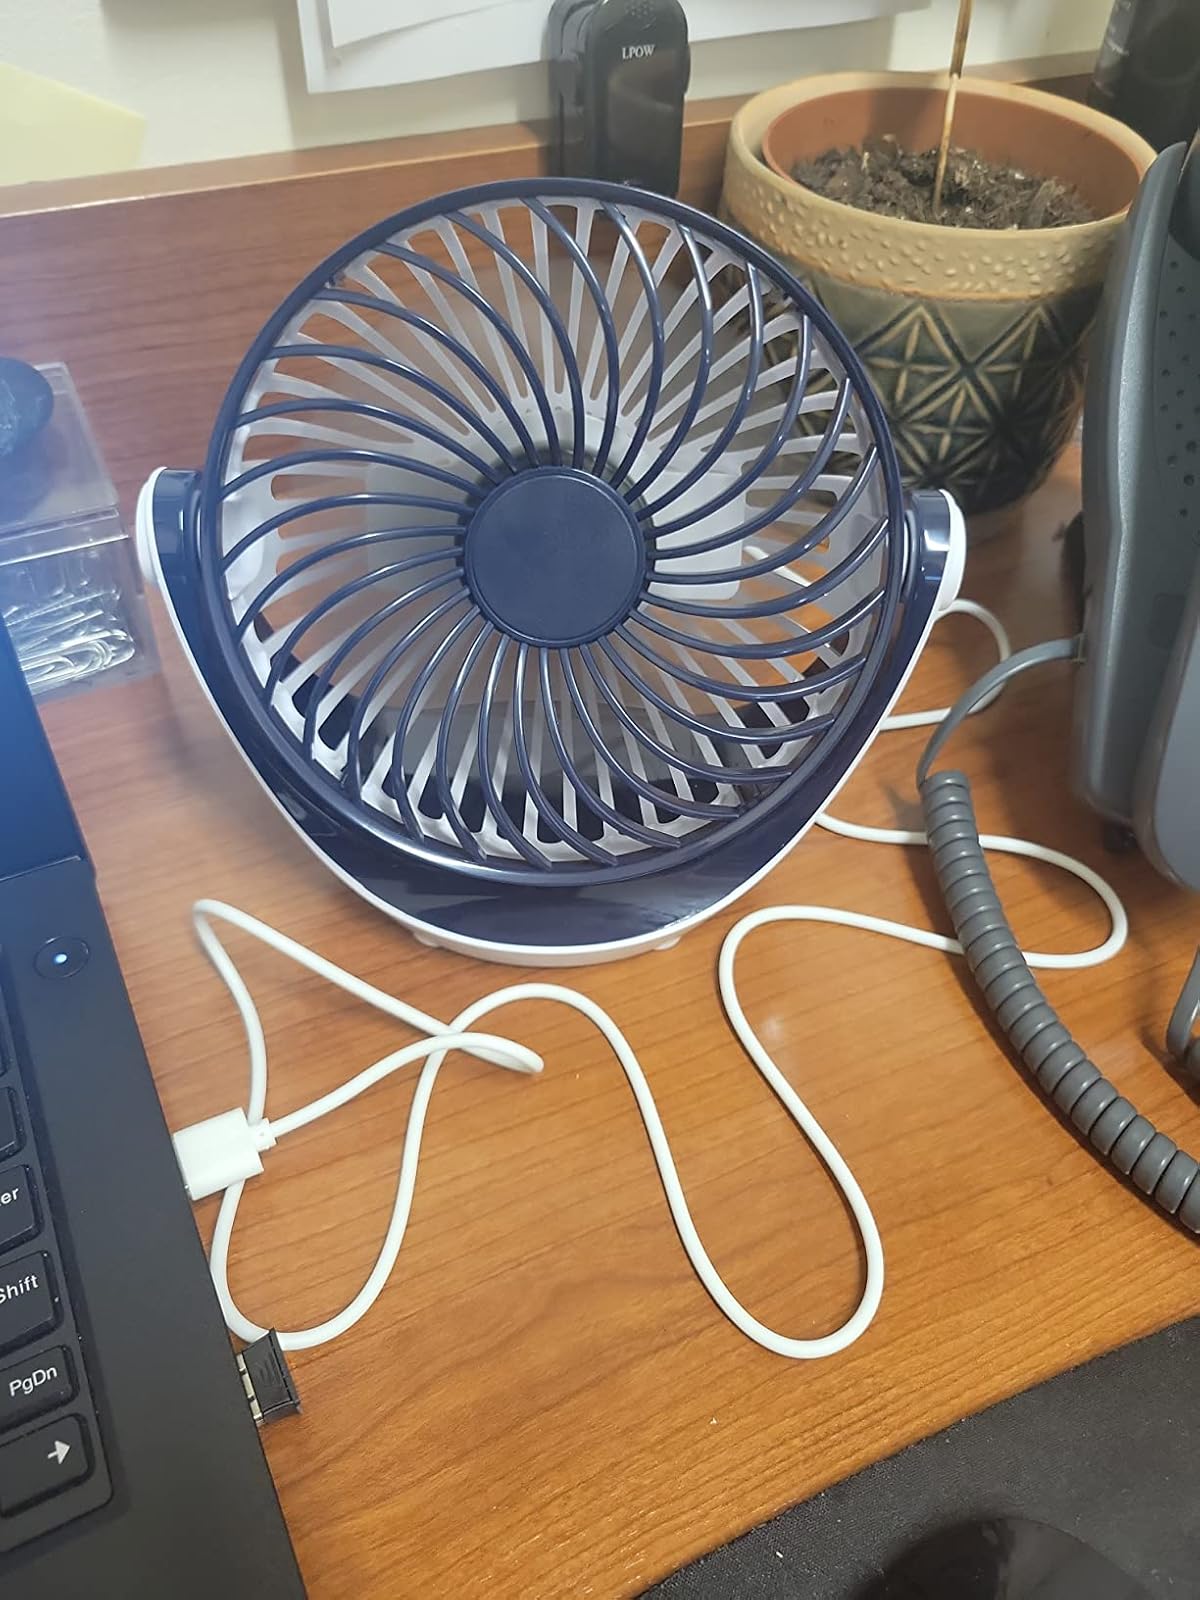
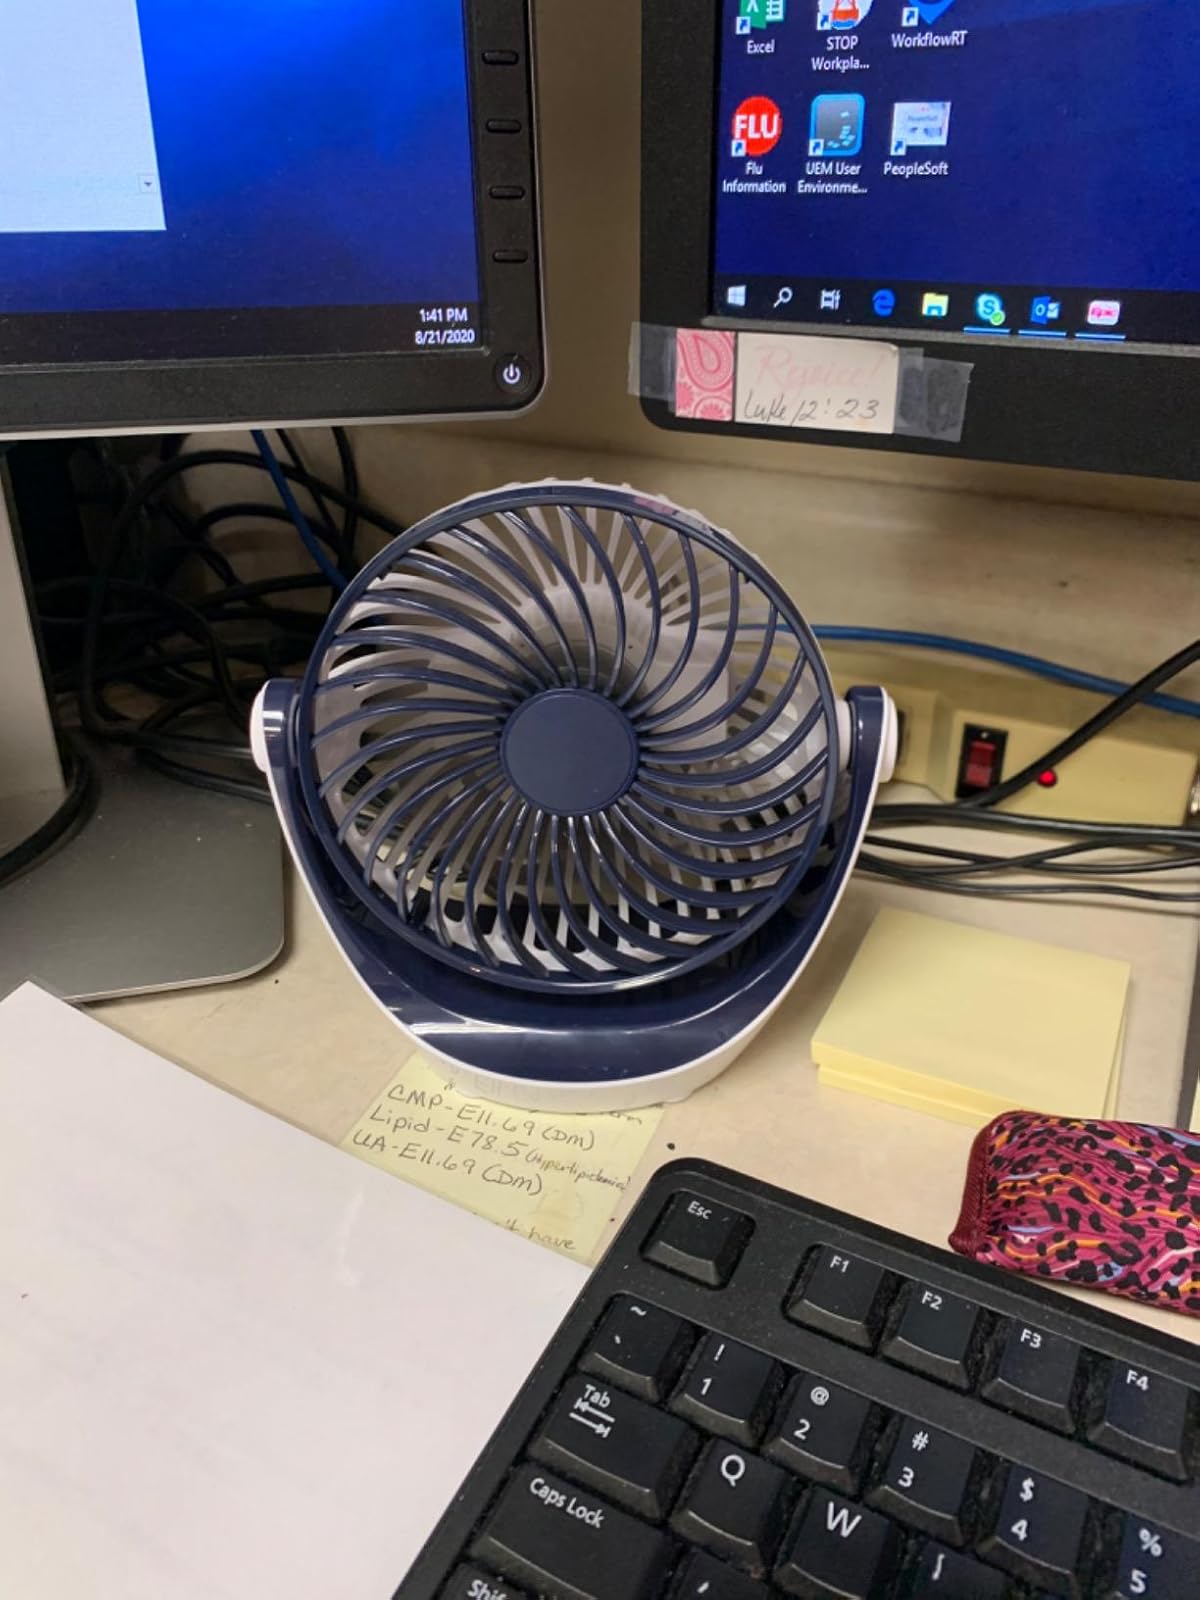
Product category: fan
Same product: yes